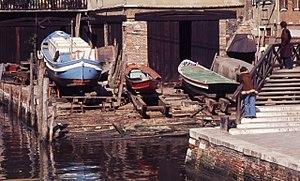
Un squero est un chantier naval de construction, d'entretien et de réparation de bateaux à rames à Venise, en particulier de gondoles.